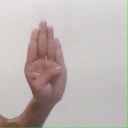
अक्षर: ब